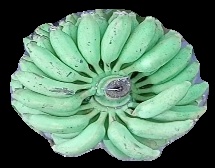
Variety: elakki-bale
Grade: grade1